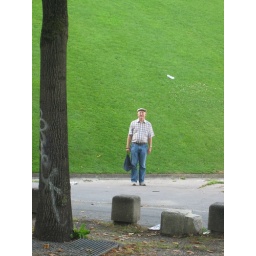
Roger standing beside the grass wall of a stadium.